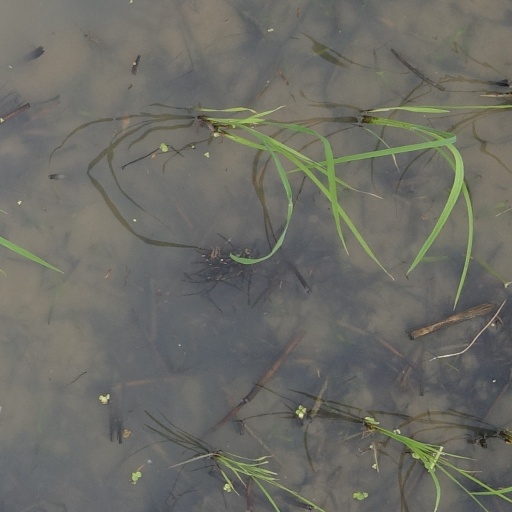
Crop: rice